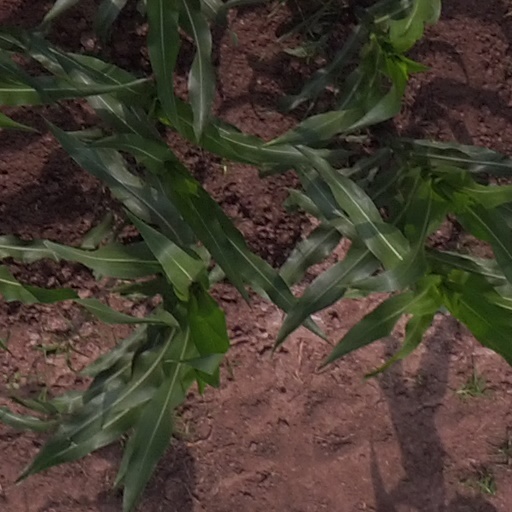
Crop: maize; corn